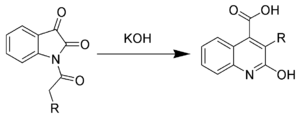
La réaction de Pfitzinger ou réaction de Pfitzinger-Borsche est une méthode de synthèse des acides quinoléine-4-carboxyliques à partir de l'isatine et d'un composé carbonylé en présence d'une base. Elle tient son nom des chimistes allemands Wilhelm Pfitzinger et Walther Borsche.